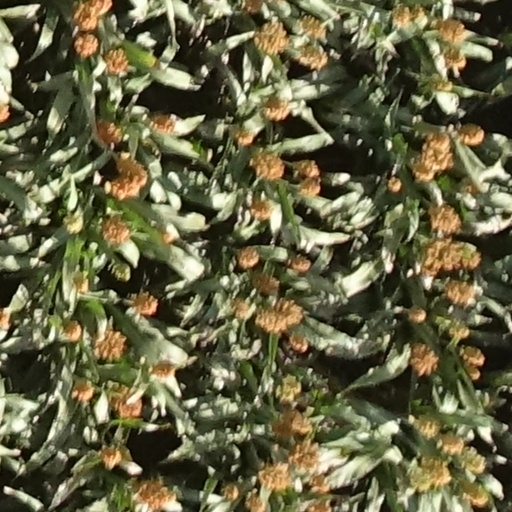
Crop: sorghum